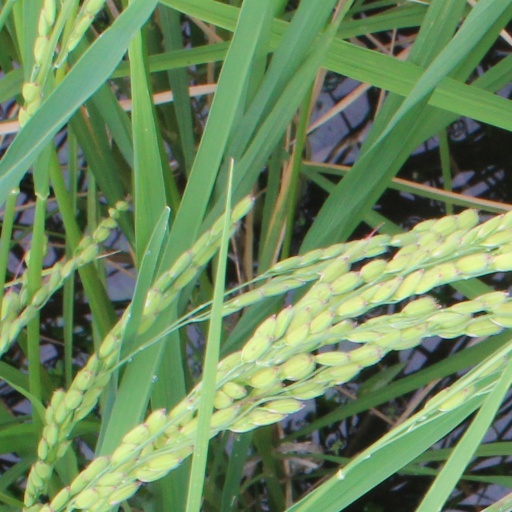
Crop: rice